OceansWatch

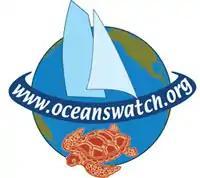
OceansWatch Logo

OceansWatch is an international not-for-profit NGO that works with sailors, divers and scientists worldwide to help coastal communities conserve their marine environments, develop sustainable livelihoods and ensure access to primary schools. OceansWatch was established in 2007. The organization was registered as a New Zealand Charitable Trust on April 17, 2008 and was awarded 501(c)(3) non-profit status in the USA in 2010.